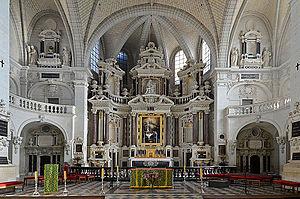
Ancien collège des Jésuites, actuellement Prytanée national militaire - La Flèche (Sarthe) This building is classé au titre des Monuments Historiques. It is indexed in the Base Mérimée, a database of architectural heritage maintained by the French Ministry of Culture,
Pierre Corbineau, architecte français. Il fait partie d'une famille d'architectes français : les Corbineau. On les trouve simultanément en Anjou et au comté de Laval.
L'église Saint-Louis est une grande chapelle située à La Flèche, dans le département français de la Sarthe. Construite à partir de 1607 dans l'enceinte du collège des Jésuites, fondée en 1603 par Henri IV, elle est achevée en 1621.